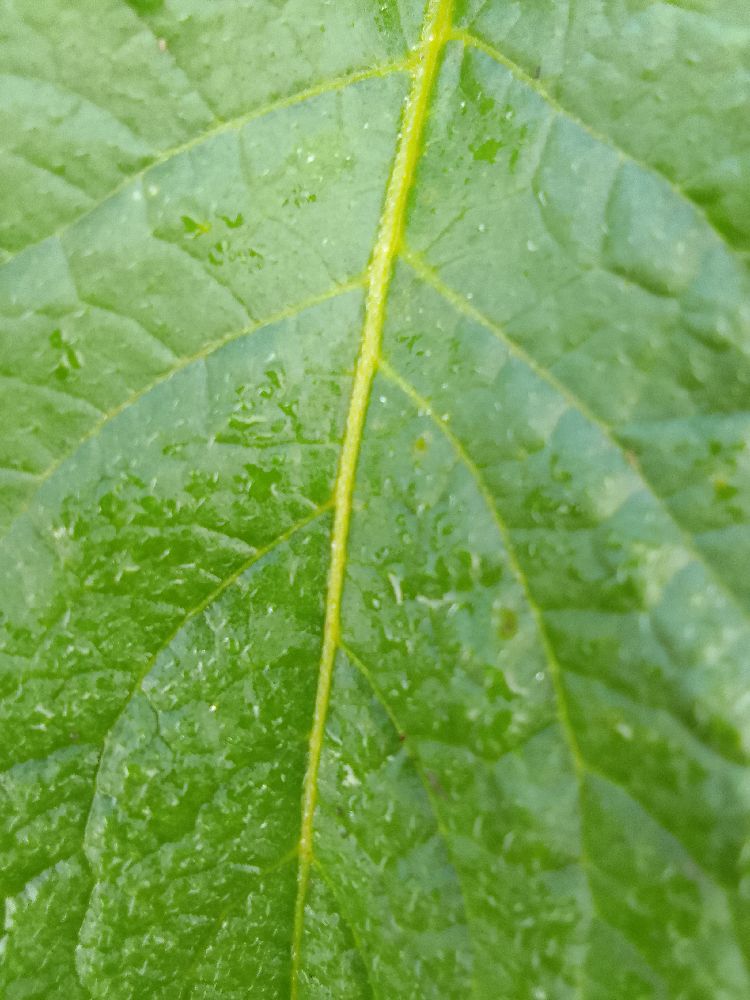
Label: Healthy